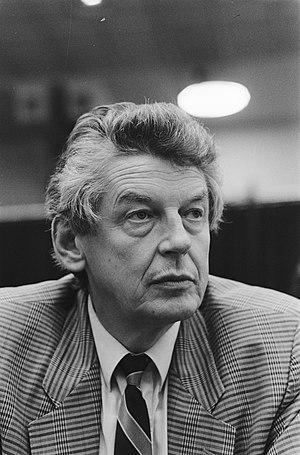
Willem Kok, dit Wim Kok, né le 29 septembre 1938 à Bergambacht et mort le 20 octobre 2018 à Amsterdam, est un homme d'État néerlandais, membre du Parti travailliste et Premier ministre des Pays-Bas de 1994 à 2002.